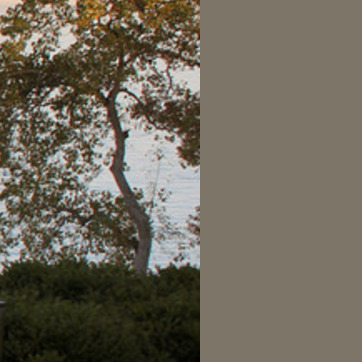
Material: water